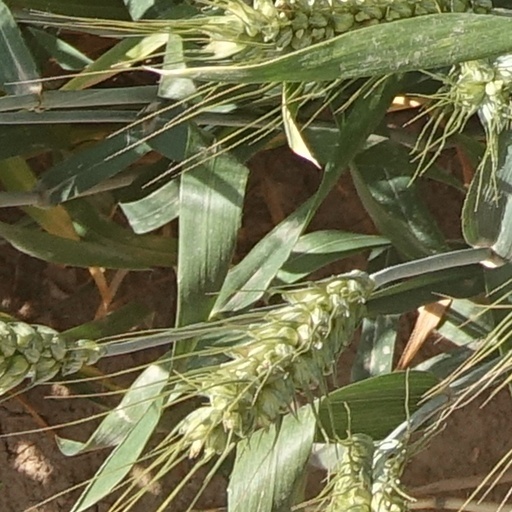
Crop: wheat